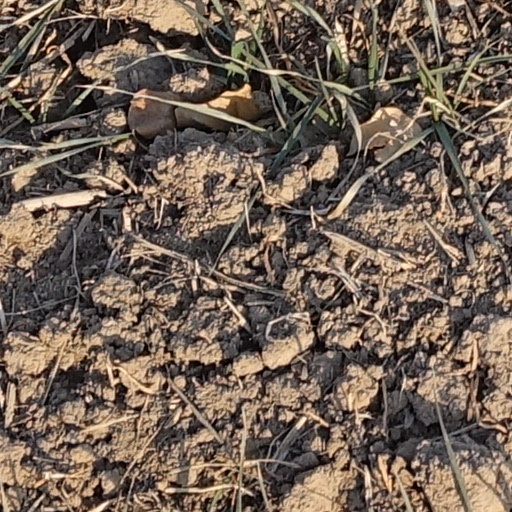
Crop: wheat